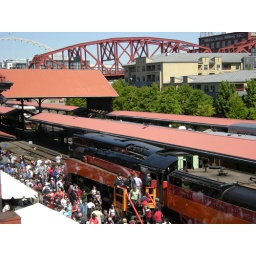
Note: The sky is blue in Portland!